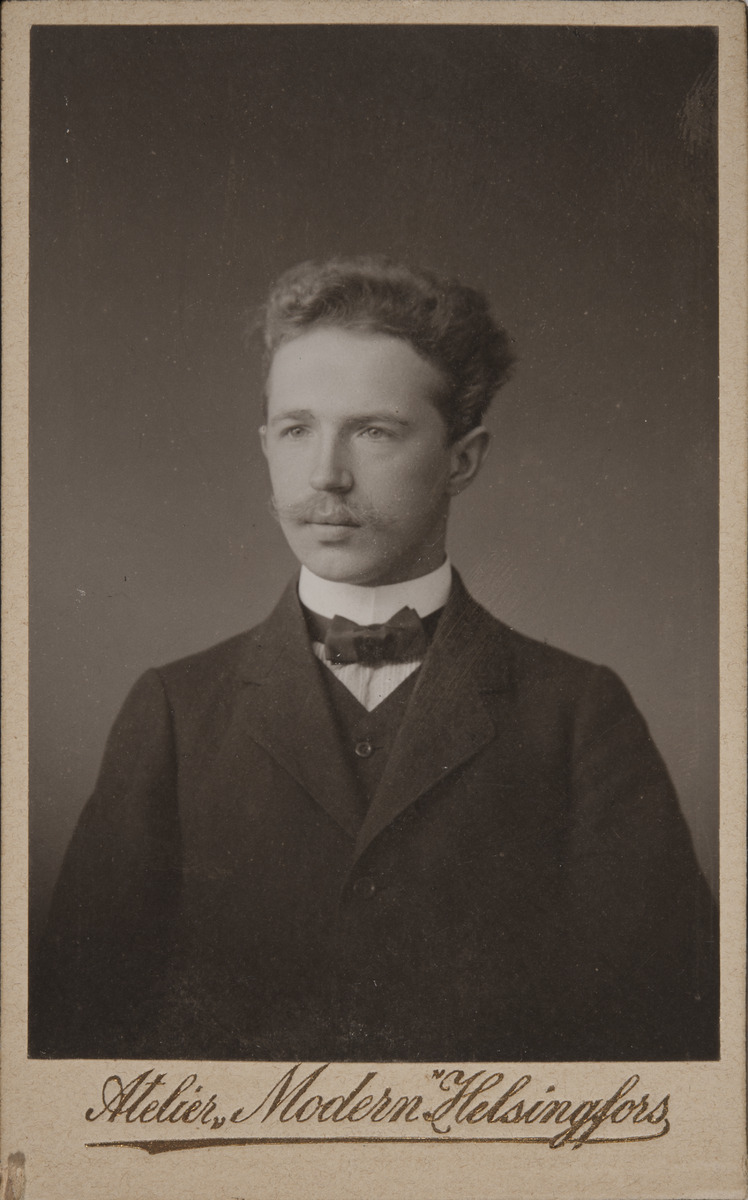
Eino Savia (ennen vuotta 1906 Sirén)
sisällön kuvaus: Eino Savia (ennen vuotta 1906 Sirén). Eino Savia toimi 1910-luvulla Tampereen urheiluseura Pyrinnön puheenjohtajana ja oli ammatiltaan piirtäjä. Kuvapuolella teksti Atelier Modern Helsingfors. mustavalkoinen
Kuvaaja: Atelier Modern, valokuvaaja
Ajankohta: kuvausaika 1910 - 1921
Aiheet: Savia, Eino, muotokuvat, miehet, vaatteet